County of Flanders

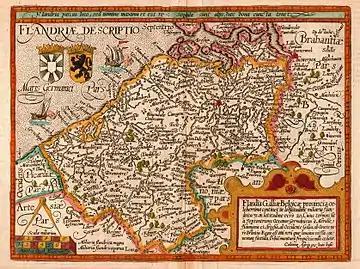
Map of the county of Flanders from 1609 by Matthias Quad, cartographer, and Johannes Bussemacher, engraver and publisher, Cologne

Through his marriage with Margaret of Dampierre in 1369, Philip the Bold, duke of Burgundy, made an end to the independence of Flanders. Flanders became the possession of the House of Valois-Burgundy, that ruled over the Burgundian State. In 1449 the city of Ghent revolted against duke Philip the Good. In 1453 Philip crushed the rebels at the battle of Gavere, ending the revolt.